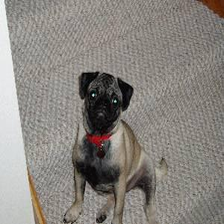
Species: dog
Breed: pug